Philippine Marine Corps

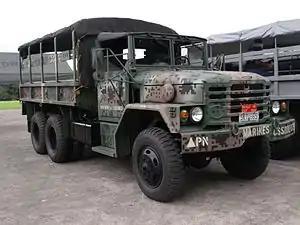
KM-25 (6X6) Truck of the Combat Service Support Brigade of the Philippine Marine Corps

The Philippine Marine Corps has twelve regular Marine Battalions. Three battalions are assigned to each of the four maneuver brigades and a single battalion is rotated back to the Marine headquarters for refit and retraining for at least six months up to one year before redeployment to operational areas in the southern Philippines.